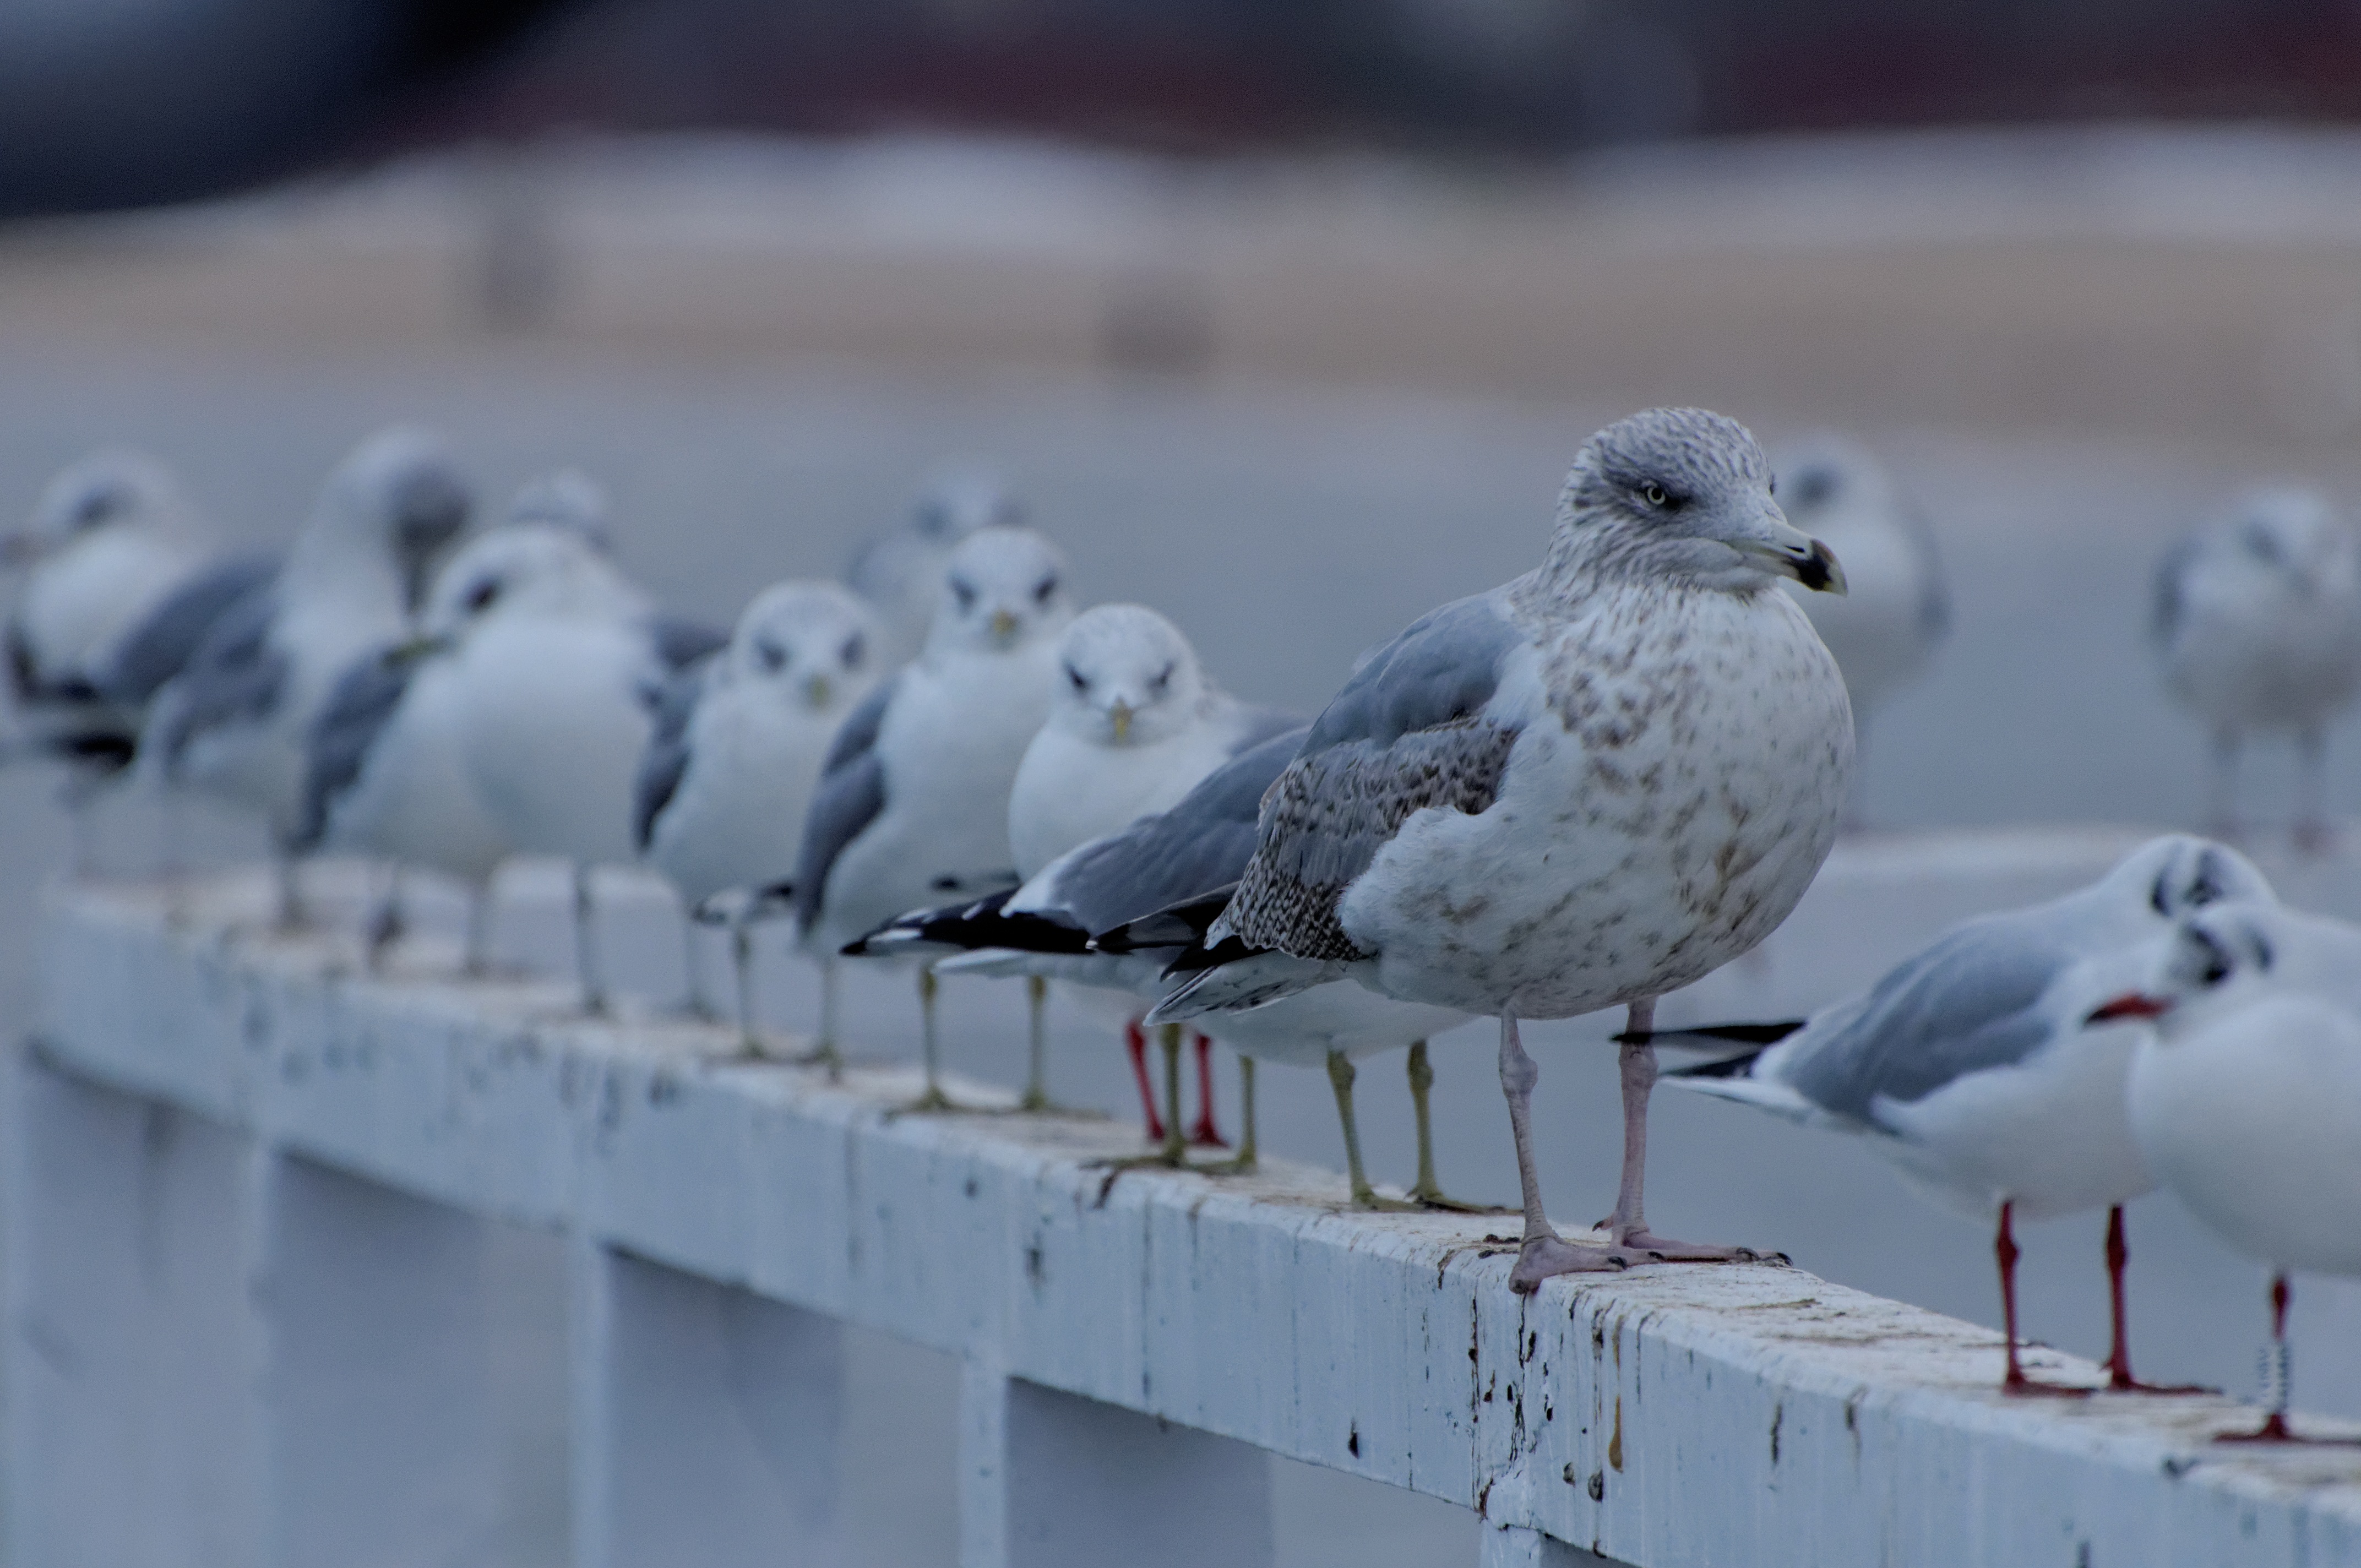
bird, white, gull, vertebrate, beak, fauna, winter, seabird, charadriiformes, snow, pigeons and doves, european herring gull, wing